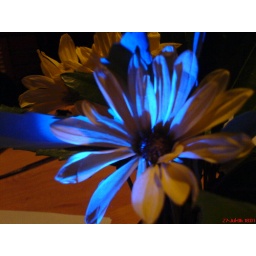
A flower in blue light